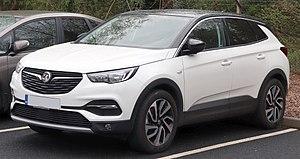
Vauxhall est une marque automobile appartenant au Groupe PSA et société-soeur d'Opel. Ses modèles actuels sont pour la plupart dérivés d'Opel, modifiés pour le marché et les routes britanniques, notamment par le volant monté à droite. Jusqu'en mars 2017, elle faisait partie avec Opel du groupe General Motors.